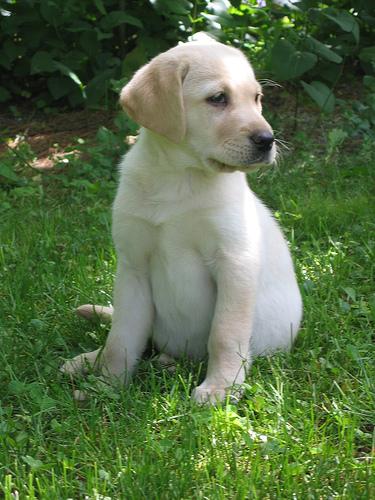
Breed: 3580-n000122-Labrador_retriever